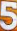
Number: 5